Radamel Falcao

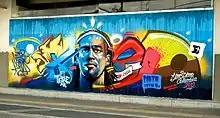
Mural of Falcao in Cali

On 5 February, Falcao was included in José Pékerman's initial 30-man squad for the World Cup. In mid-May, Falcao's father, Radamel García, told RCN Radio that Falcao was "60 percent fit, but not fully match-fit." In March, his surgeon said there was "no reason why Falcao couldn't play at the World Cup." On 25 May, Falcao arrived in Argentina to train with the rest of the squad. However, he eventually made the decision not to join the squad as he did not feel right taking up a position if not at full health, and was left out of the final 23-man-squad on 2 June.